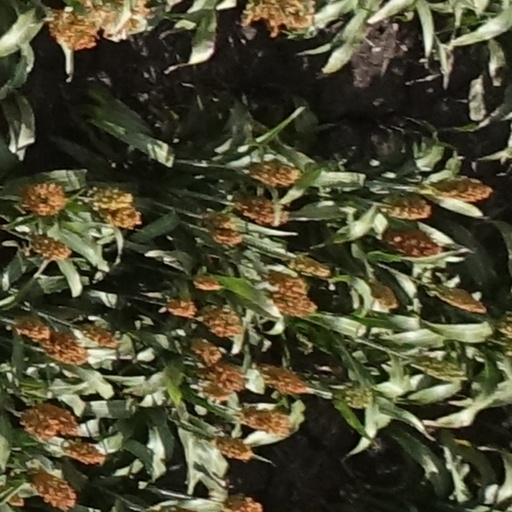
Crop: sorghum